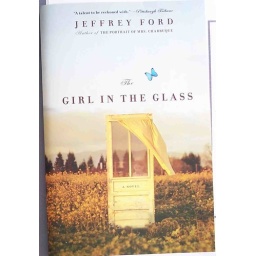
girl in the glass